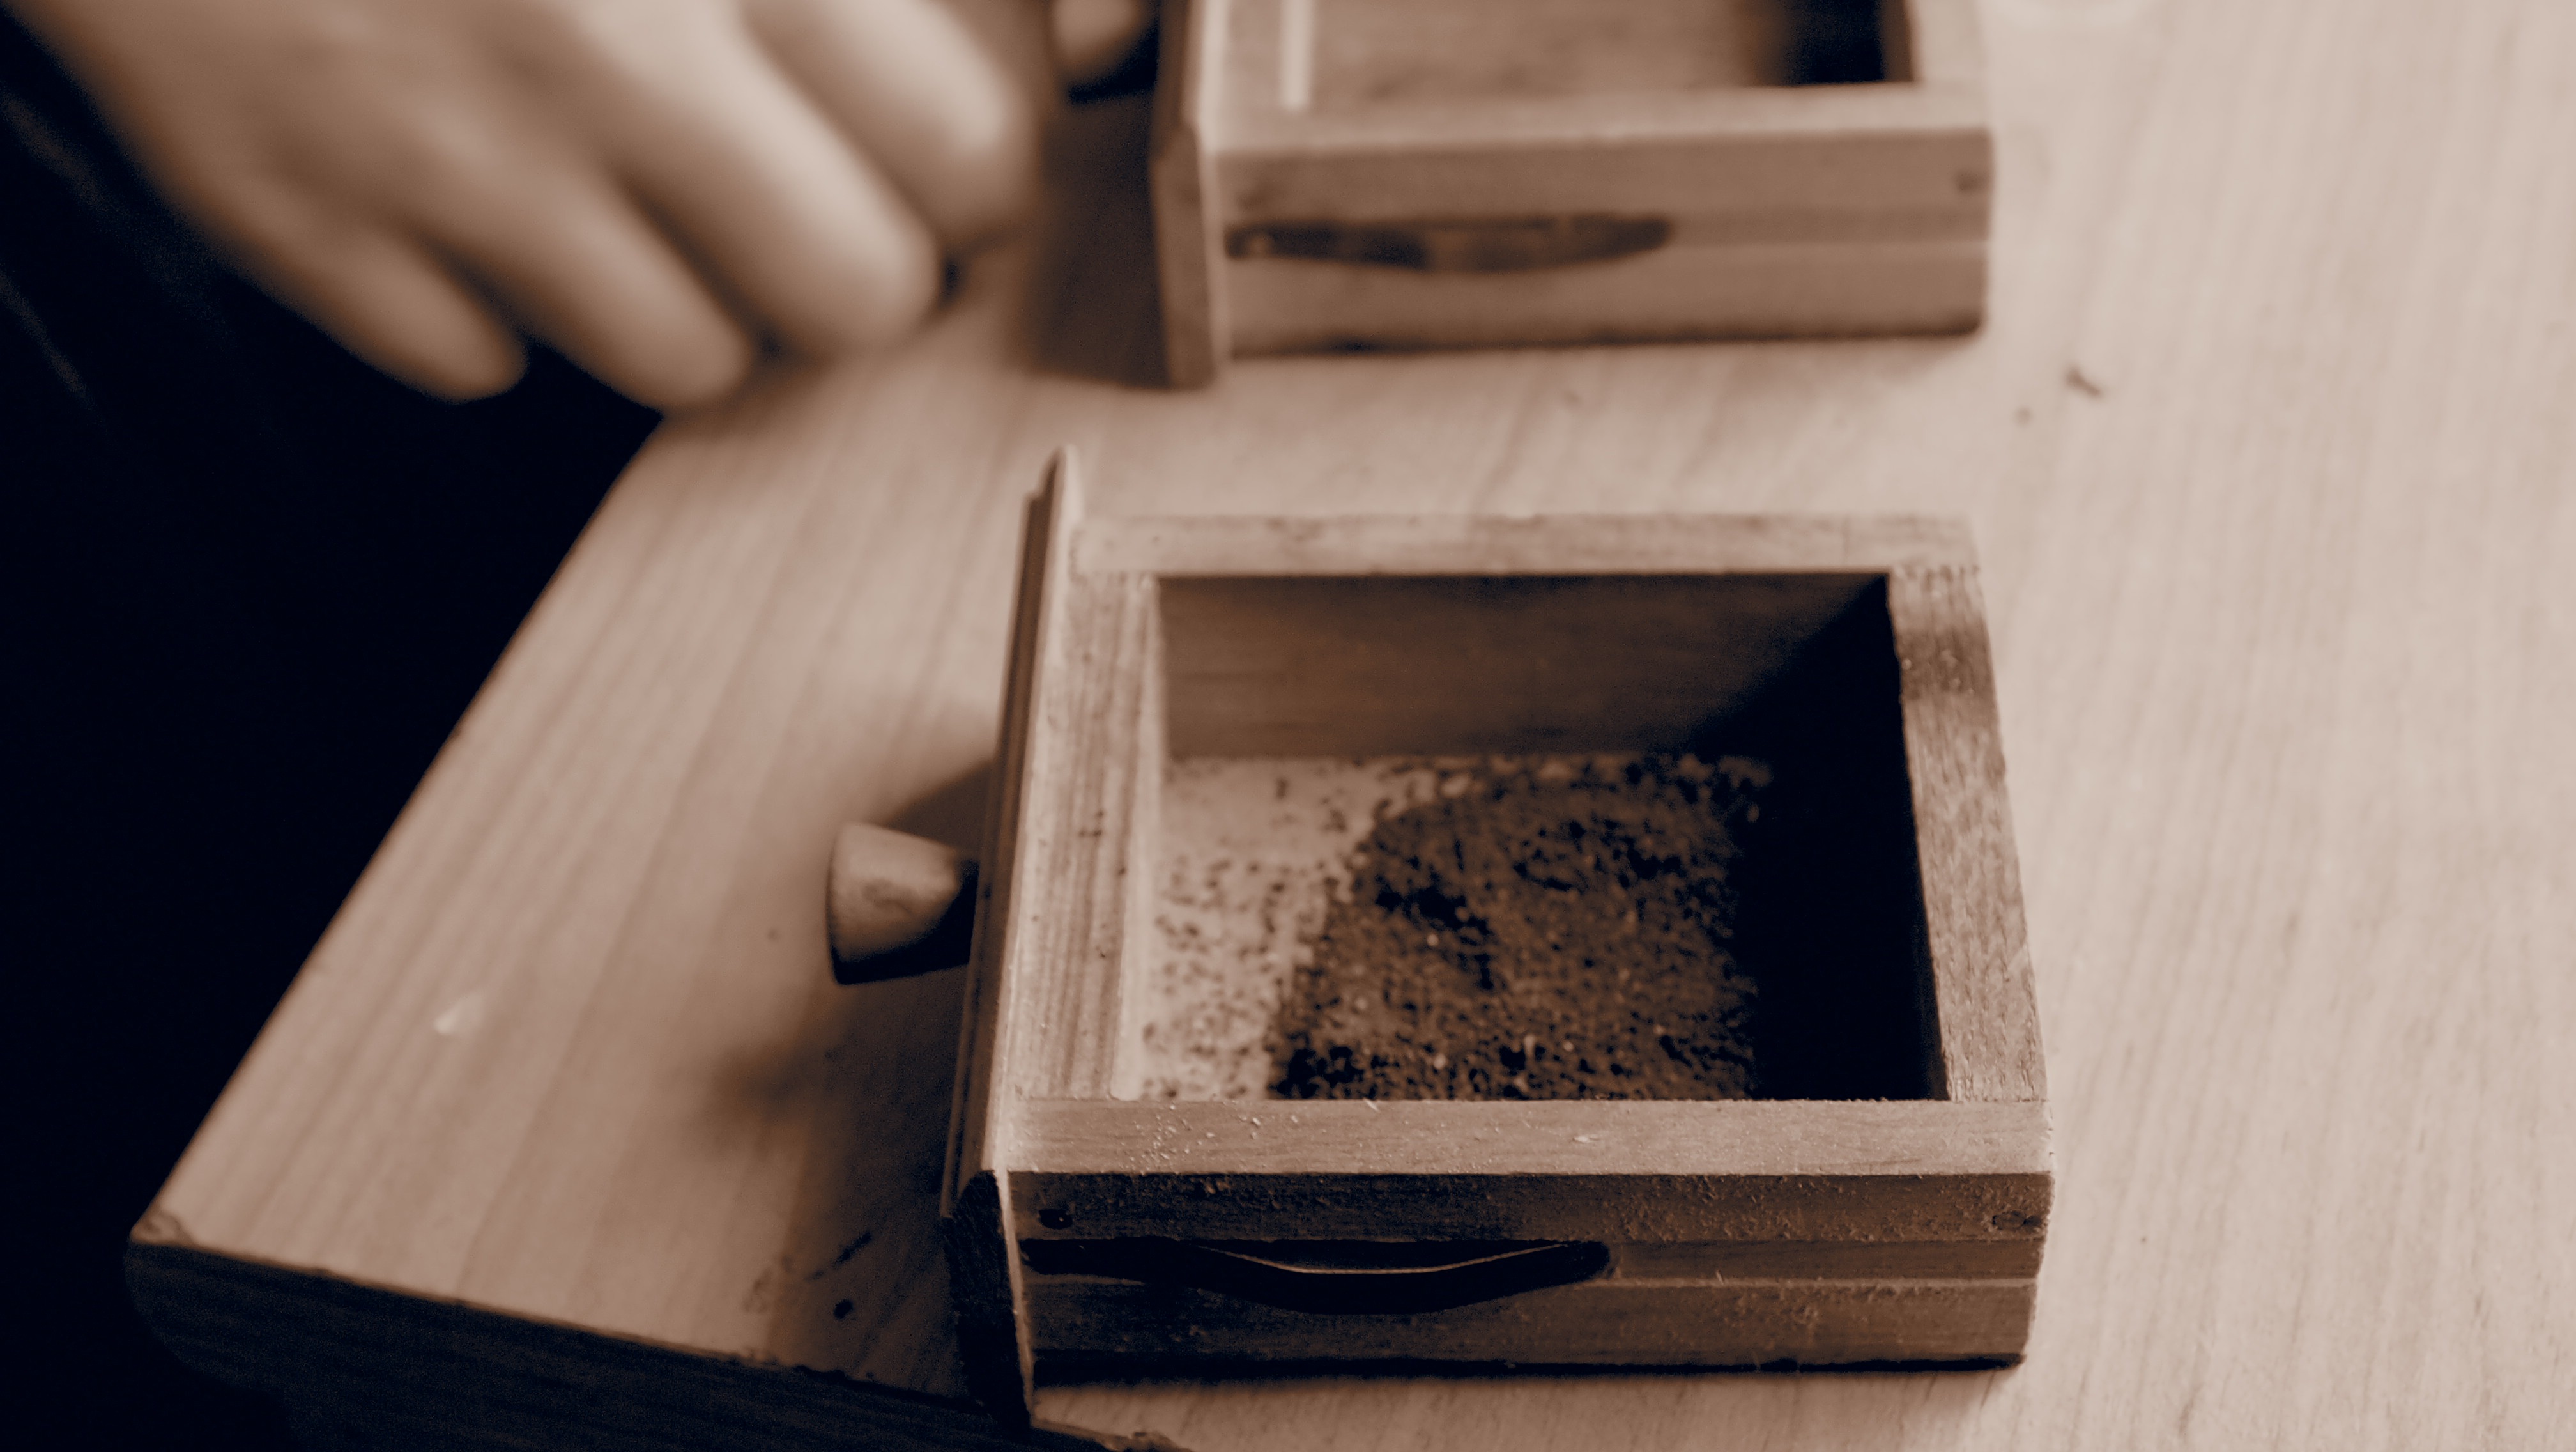
hand, coffee, wood, vintage, brown, powder, drawer, design, smell, picture frame